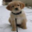
Label: dog